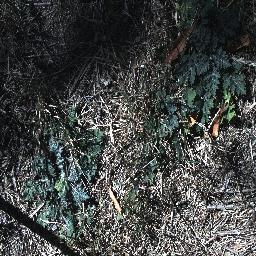
Label: parthenium